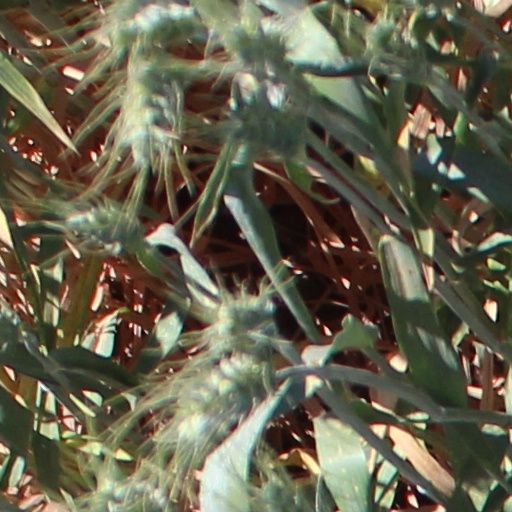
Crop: wheat